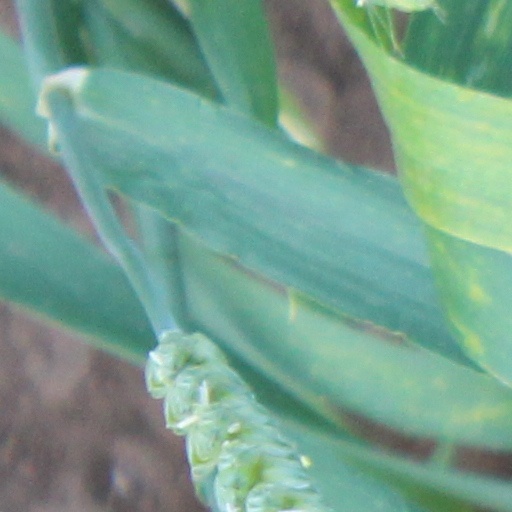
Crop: wheat